Norbert Casteret

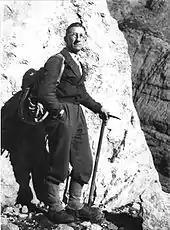

Norbert Casteret was born in Saint-Martory in Haute-Garonne on 19 August 1897. His father, Henry Casteret, was a lawyer in Toulouse. His brothers were Roger, who died at the age of four, Jean and Martial Casteret, a physician who accompanied his brother on some of his explorations.